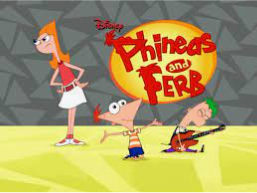
Portrait style: Cartoon Portrait